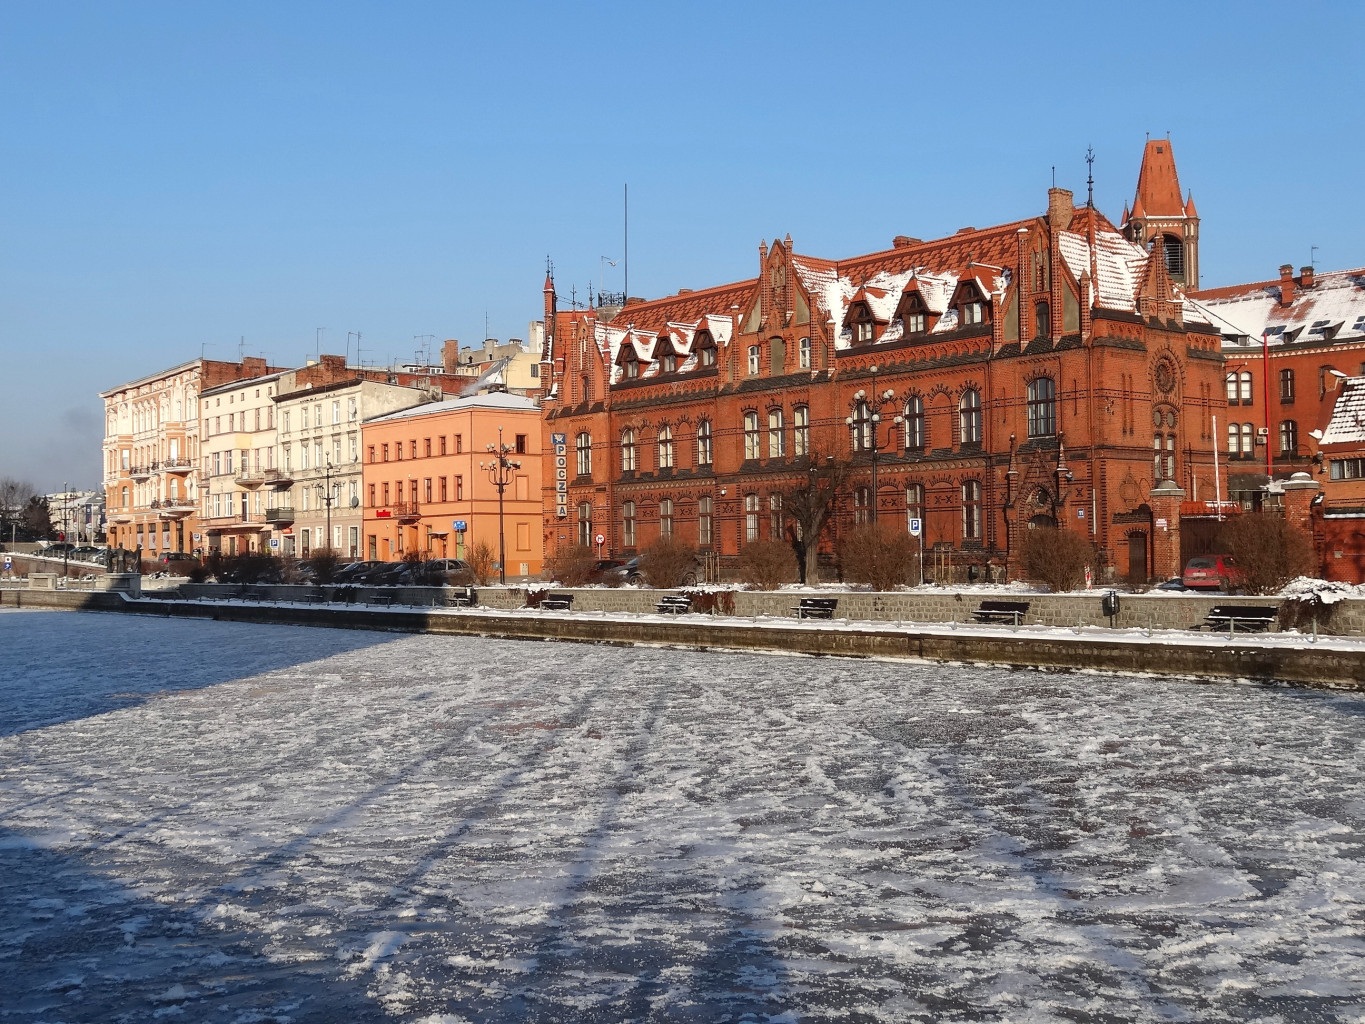
sea, coast, winter, architecture, boat, town, river, cityscape, vehicle, harbor, port, waterfront, waterway, buildings, poland, bydgoszcz, brda